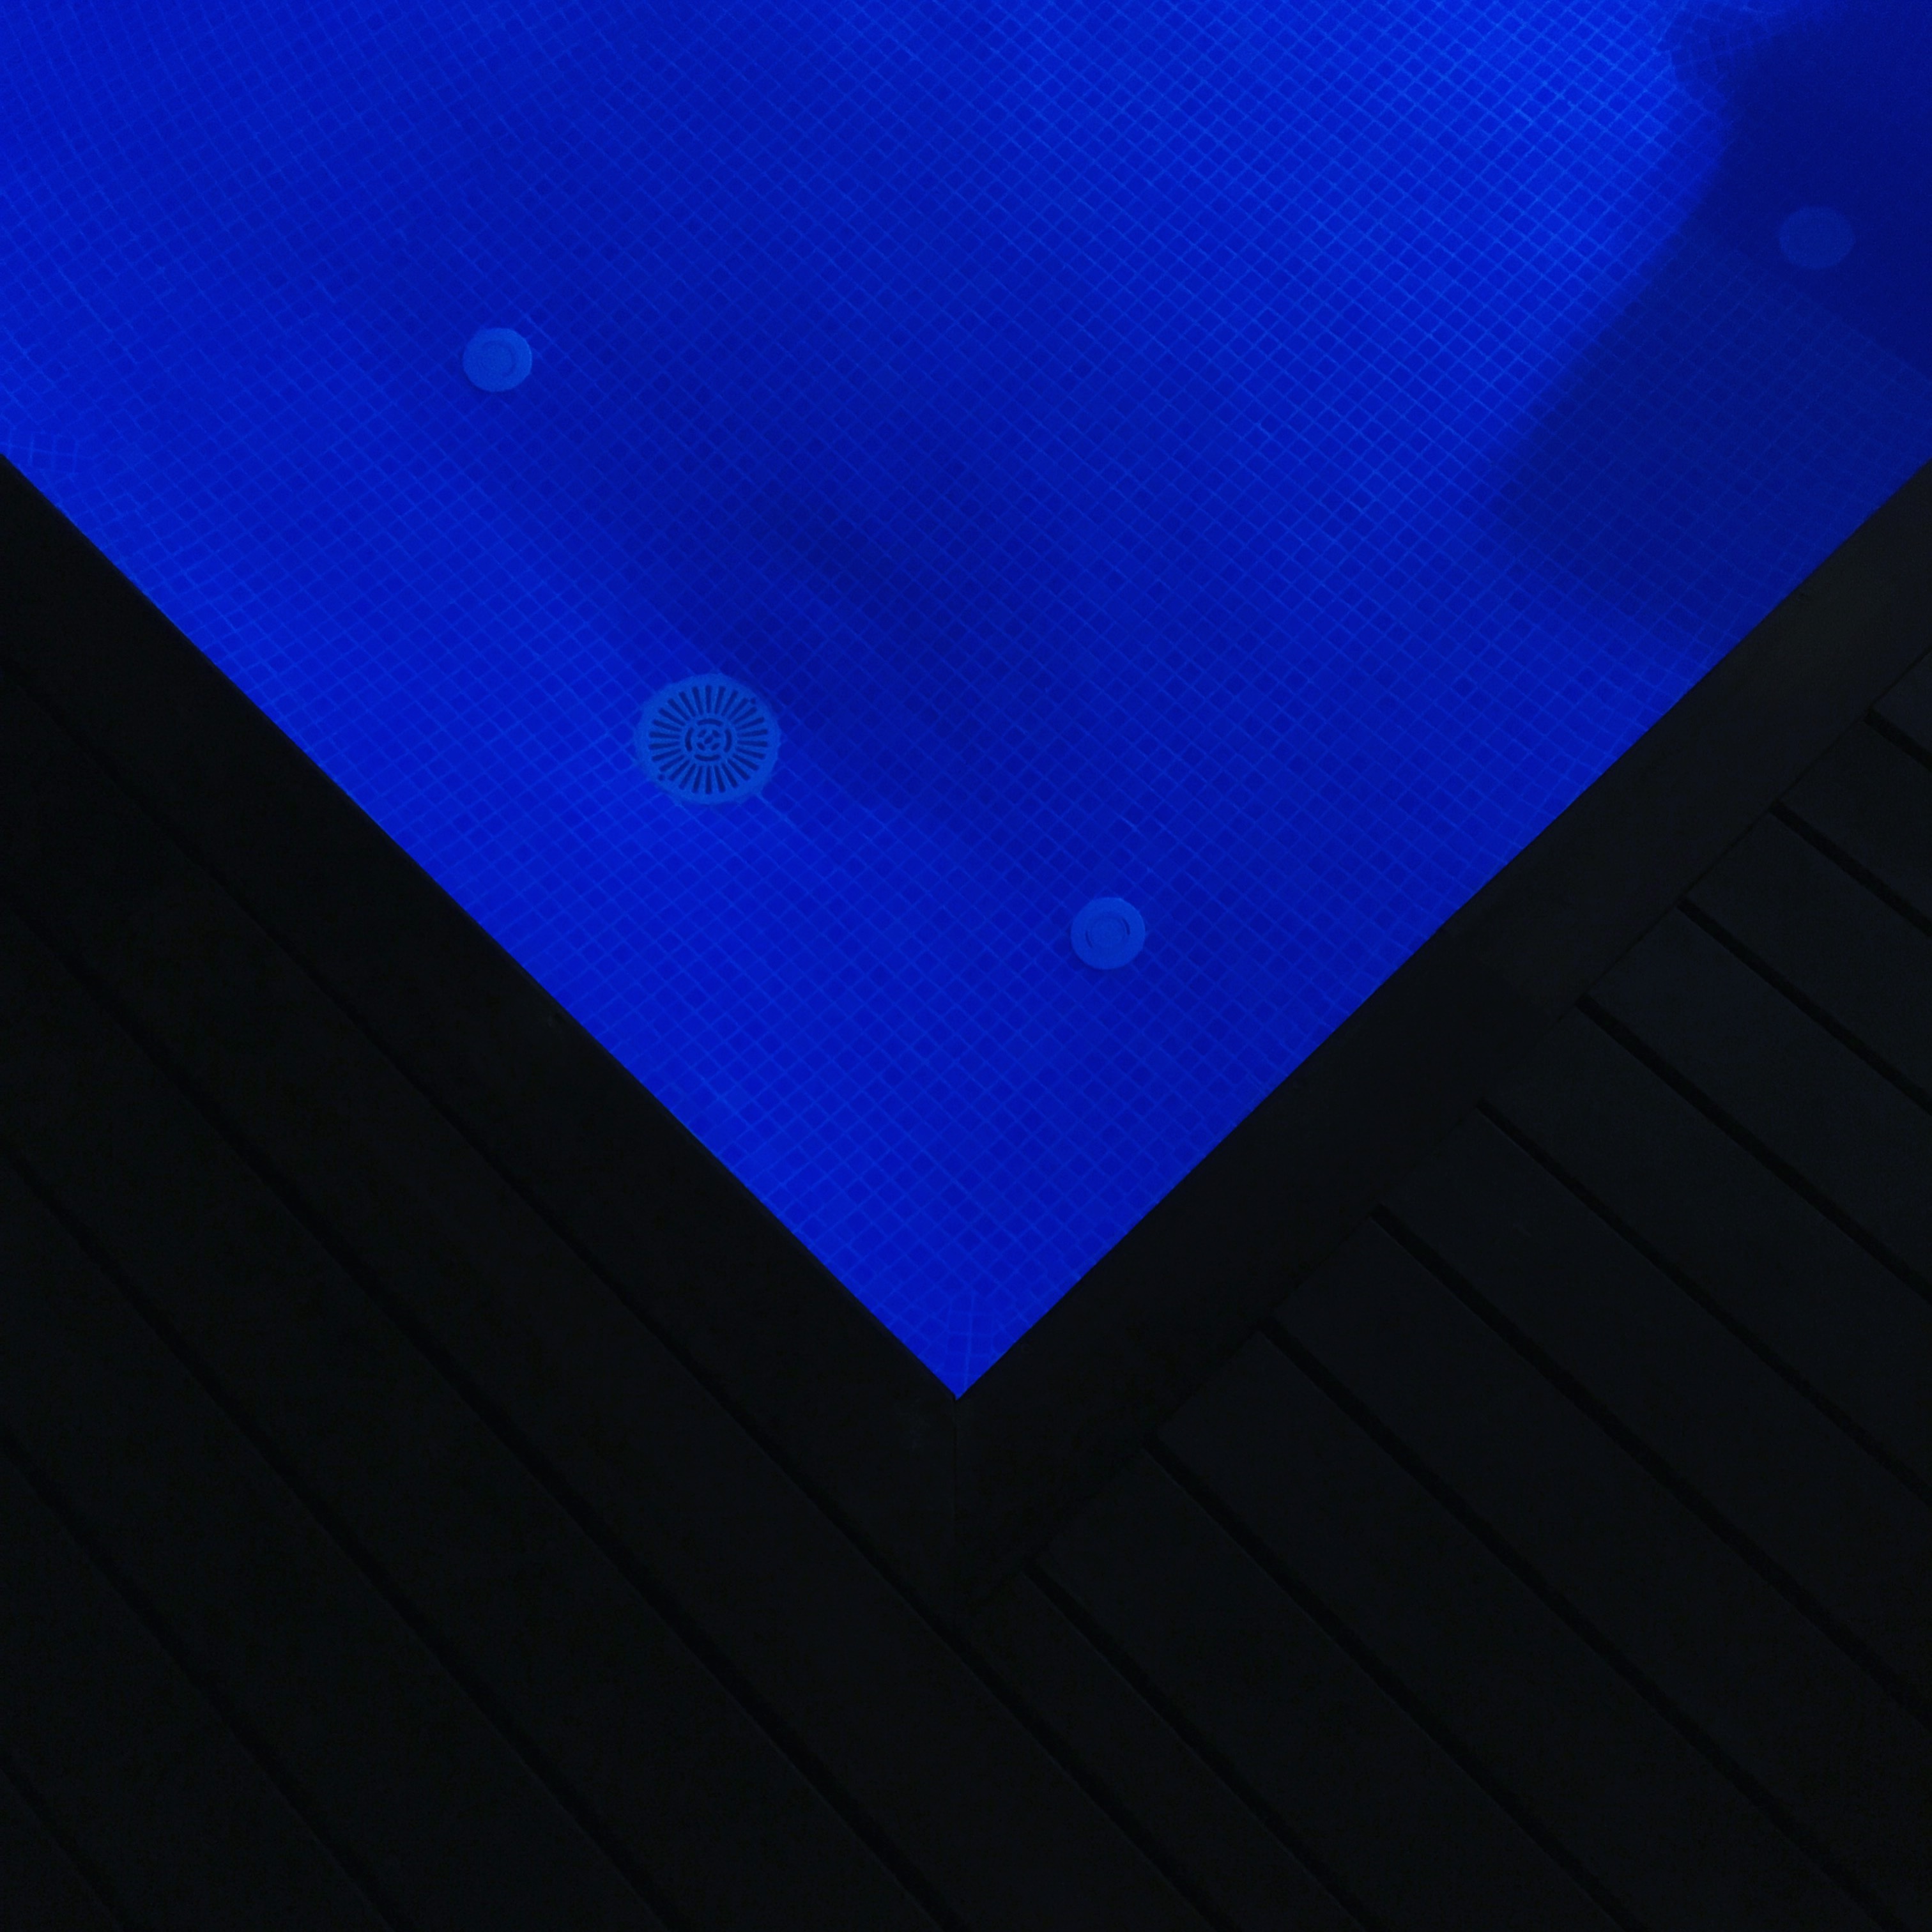
line, blue, circle, font, shape, screenshot, computer wallpaper